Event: Nepal Earthquake
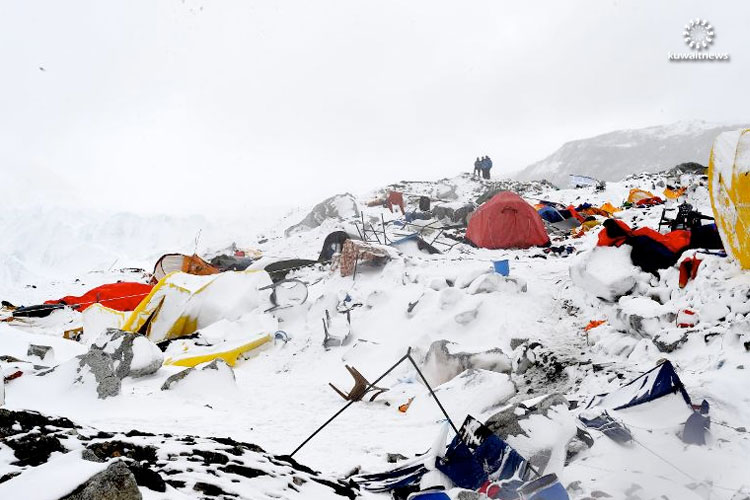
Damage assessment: damage